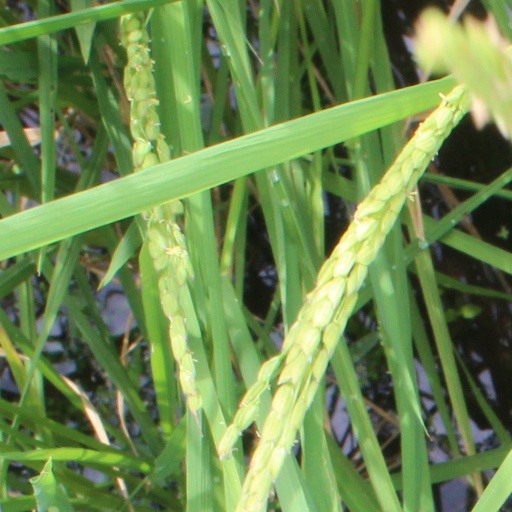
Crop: rice